WVOK-FM

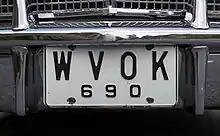
WVOK was originally on AM 690

In 1977, WVOK-FM was launched in Birmingham, Alabama, as an album-oriented rock (AOR) radio station called "K-99." The station broadcast on the 99.5 MHz frequency, originally the sister station to WVOK 690 AM (now WJOX). WVOK 690 was a popular Top 40 stations. WVOK-FM changed its call letters to WRKK in 1979. It kept its Rock format until 1983, when it became country music station "K Country." Several format changes later, the station is now known in Birmingham as WZRR "Talk 99.5."